Hibiscus Coast

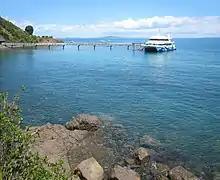
Ferry at Tiritiri Matangi Island

The Hibiscus Coast has a number of beaches that attract people to live there. Other places of interest on the coast or nearby include Snowplanet, Auckland Adventure Park, the Waiwera Hot Pools (now abandoned), Orewa Beach, Shakespear Regional Park, and Gulf Harbour. Gulf Harbour is near the end of the Whangaparaoa Peninsula, which is quite close to the wildlife reserve Tiritiri Matangi Island. Ferries transport people to the island from the harbour and back on a regular basis.